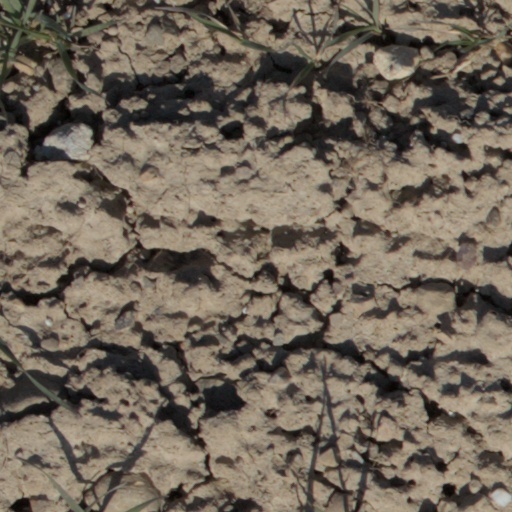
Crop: wheat